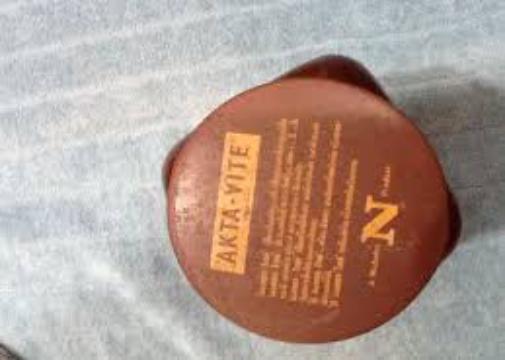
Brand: AktaVite
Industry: Food